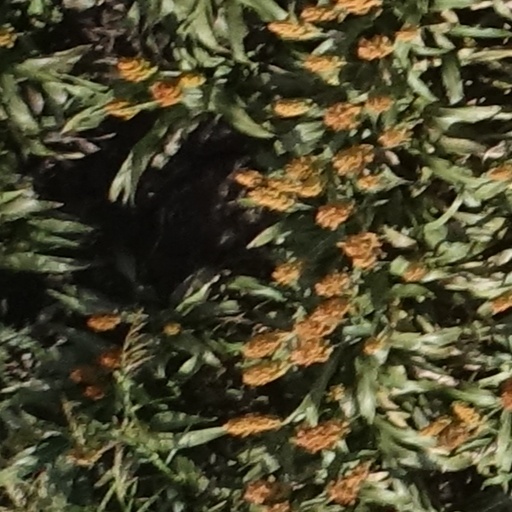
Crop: sorghum